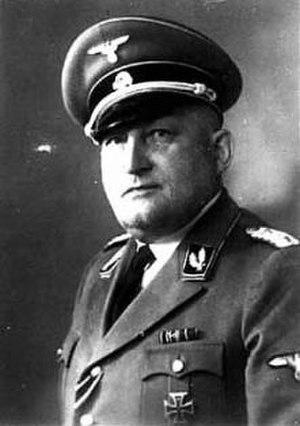
Richard Glücks, né le 22 avril 1889 et mort le 10 mai 1945, était un officier nazi de haut rang. SS-Gruppenführer et Generalleutnant de la Waffen-SS, il a été, de 1939 à la fin de la Seconde Guerre mondiale à la tête du département D « camps de concentration » à l'Office central SS pour l'économie et l'administration, en tant qu'inspecteur des camps de concentration.